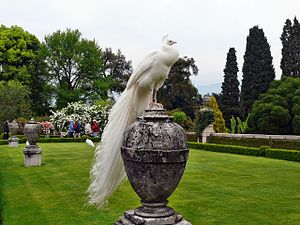
Isola Bella / Billedgalleri
Isola Bella er en af øerne i øgruppen Borromeiske Øer i den italienske del af Lago Maggiore. Øen ligger i provinsen Verbano-Cusio-Ossola i regionen Piemonte i Norditalien. Isola Bella ligger 400 meter fra søbredden ud for byen Stresa. Øen, der er 0,2 km², er 320 meter bred og 400 meter lang og er totalt dækket af øens kæmpestore palads, Palazzo Borromeo, og den dertil hørende park i typisk italiensk stil.